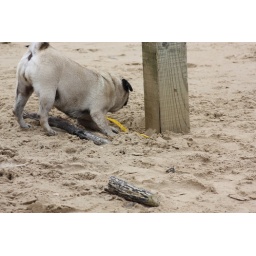
A day on the Freshfields near Liverpool with our inlaws, their dog Jas and our spaniel (Maggie) and pug (Parker).